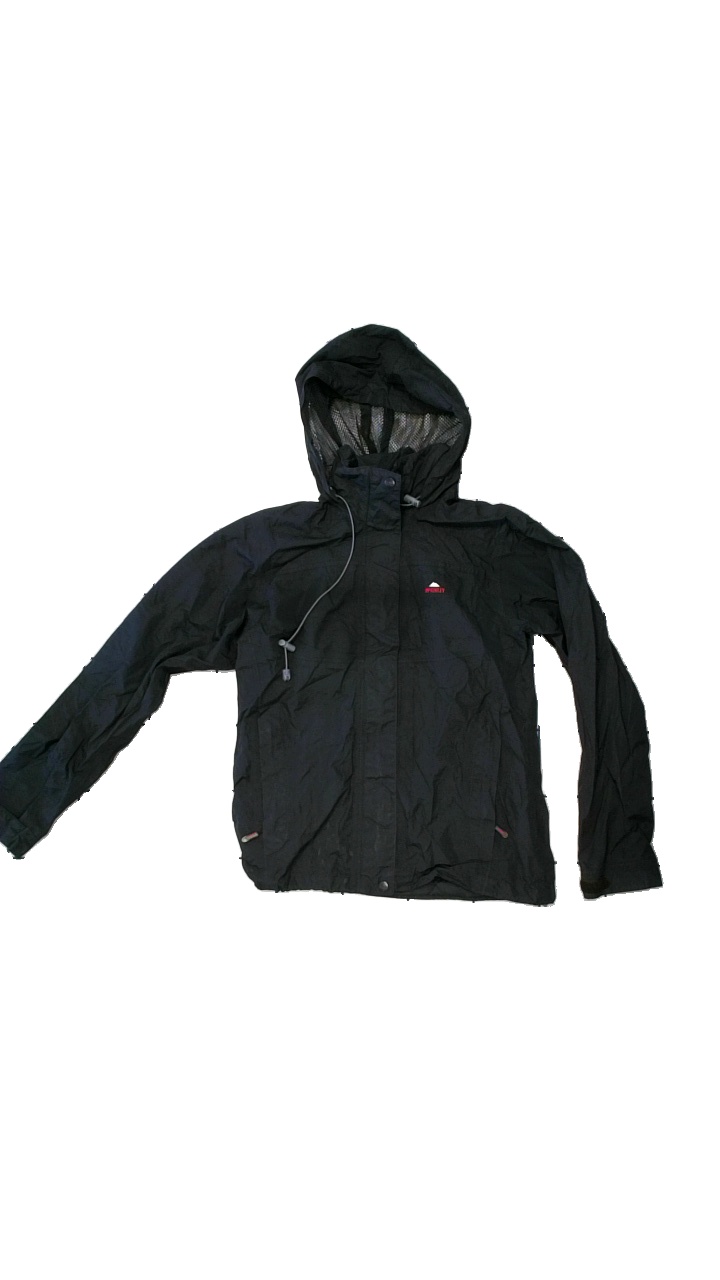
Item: Rain Jacket (Ladies)
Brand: Mckinley (intersport)
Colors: Black
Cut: Regular
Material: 100%Polyamid
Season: Autumn
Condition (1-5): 2
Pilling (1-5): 2
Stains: Minor
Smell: Minor
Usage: Reuse
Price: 100-150